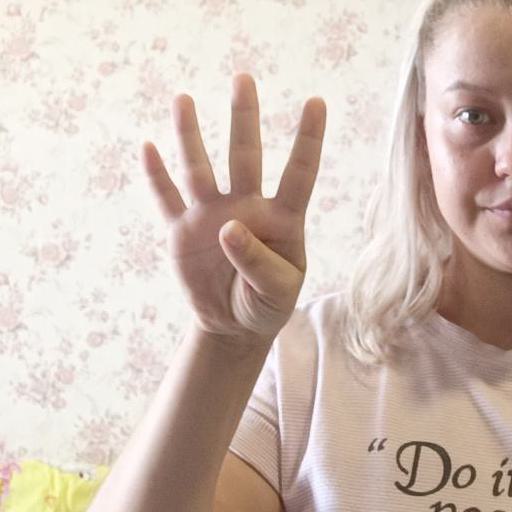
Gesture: four